Municipio VII

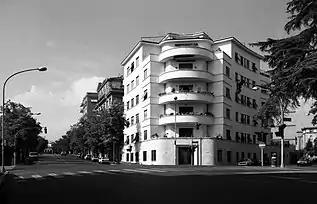
Townhouse near Villa Fiorelli (1995).

The urbanization of the territory began with the master plan of 1909, which declared the areas within the railway to be suitable for small-size buildings and villas, including those that survived around Villa Fiorelli.